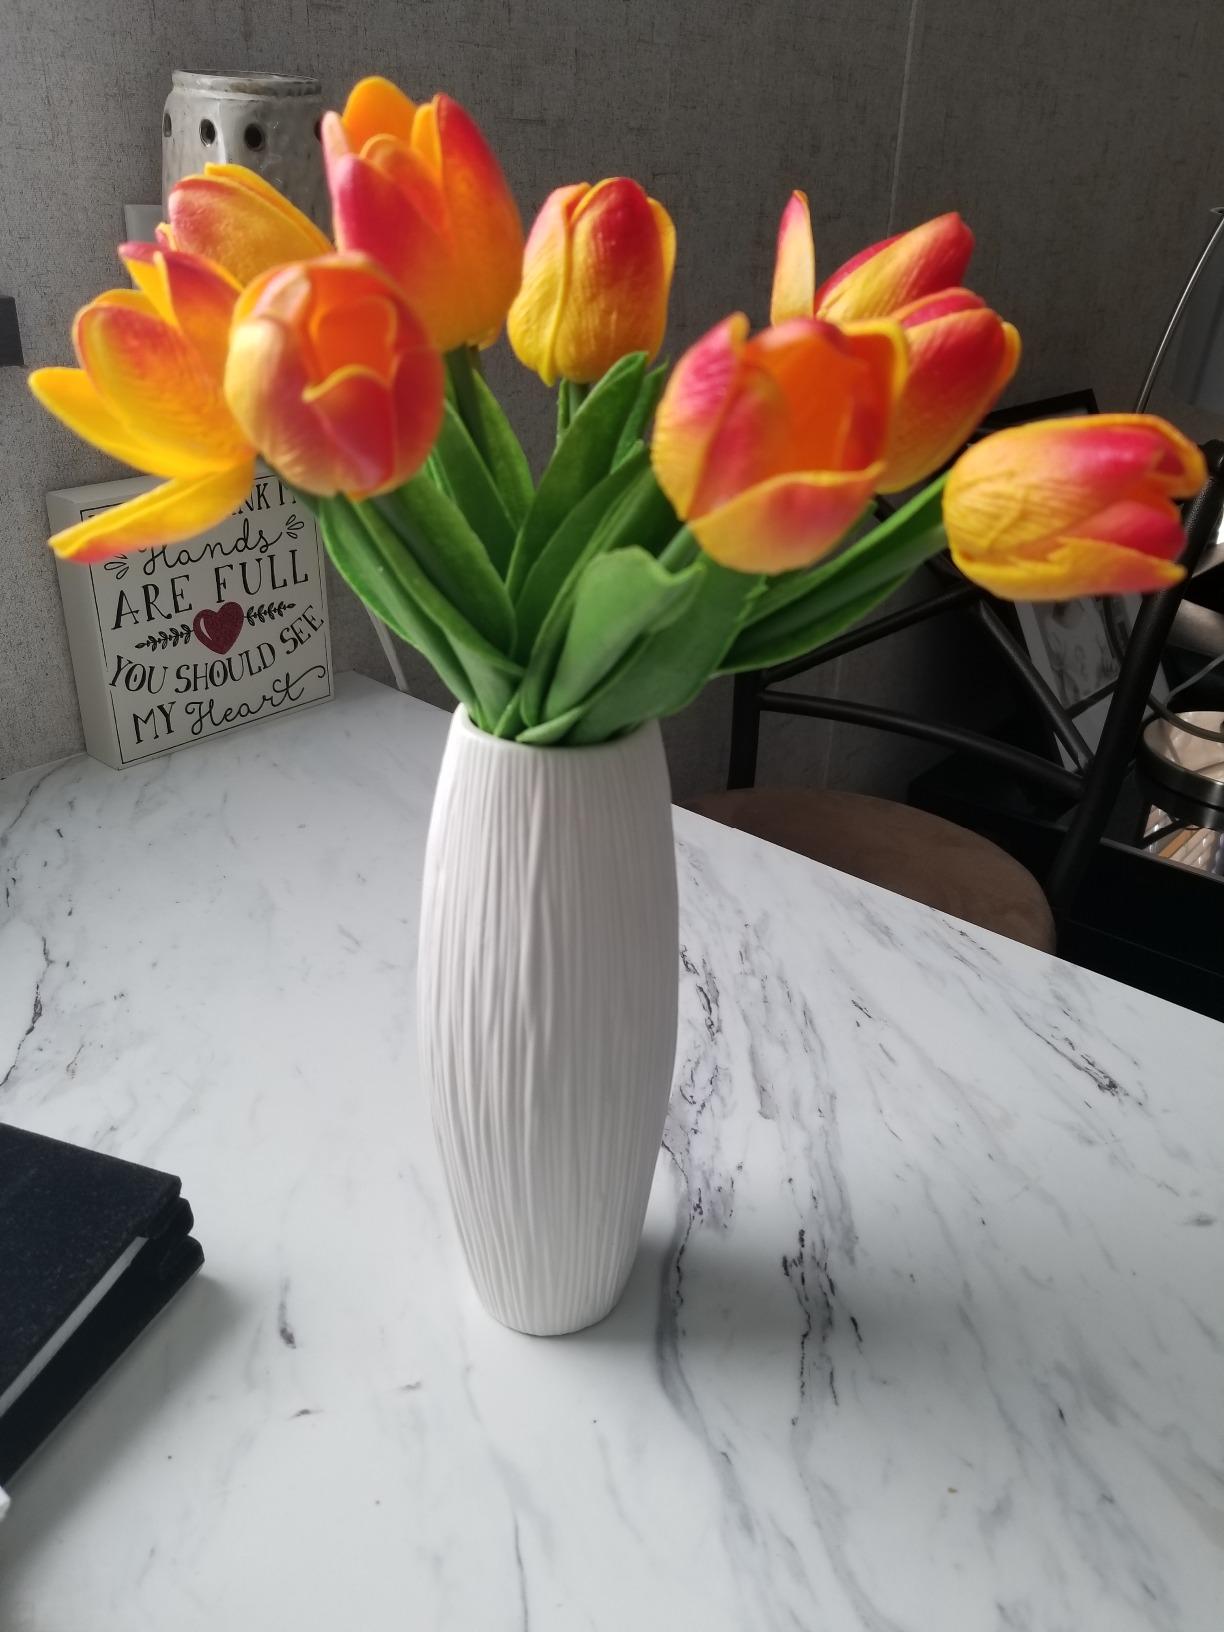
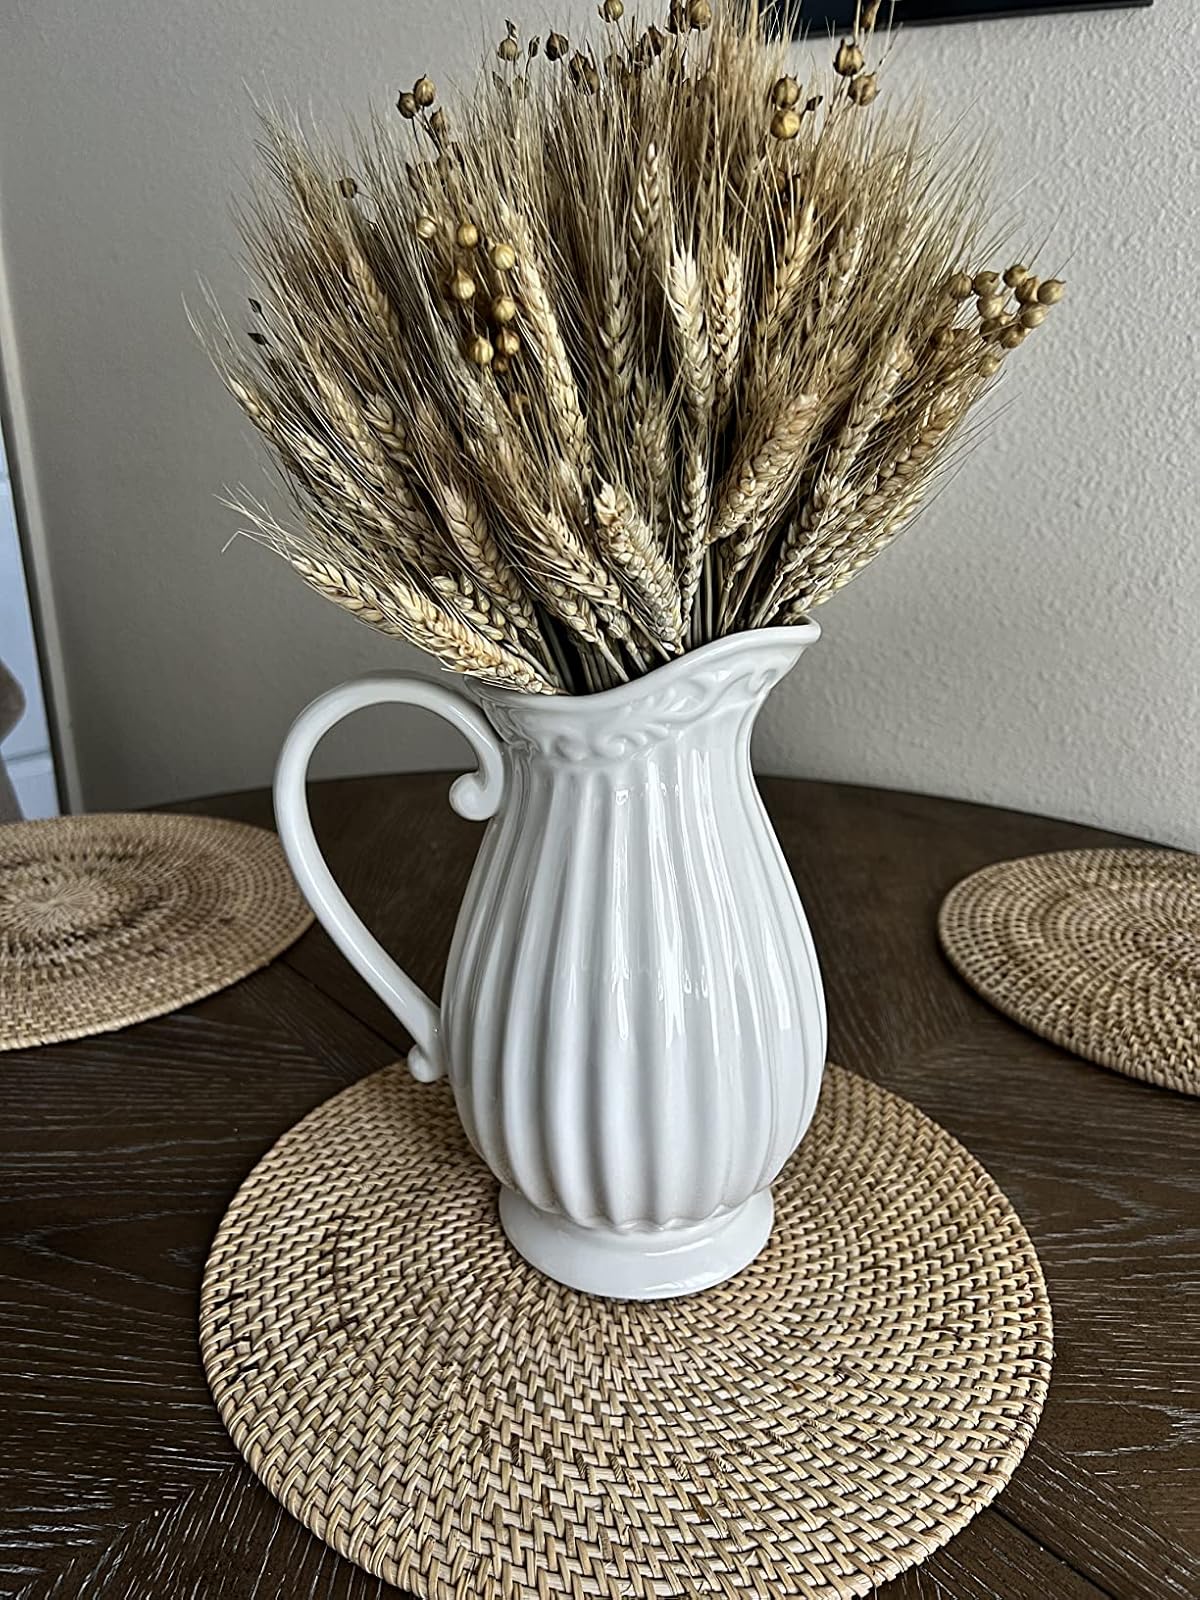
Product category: vase
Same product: no